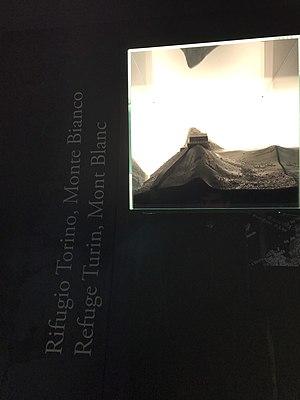
Maquette du refuge Turin au musée des Alpes (fort de Bard)
Le refuge Torino se situe à cheval entre les communes de Courmayeur en Vallée d'Aoste et de Chamonix-Mont-Blanc en Haute-Savoie, dans le massif du Mont-Blanc, à 3 375 mètres d'altitude. La frontière est l'objet d'un litige entre l'Italie et la France.